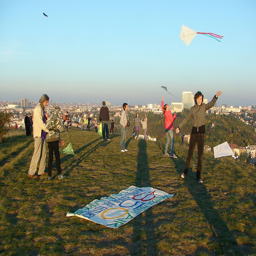
A crowd of people on a hill flying kites.
All the cool people gather outside the city and fly kites.
A group of people standing in a field under a blue sky.
The people are flying kites on a hill.
People fly kites next to a banner in a city.